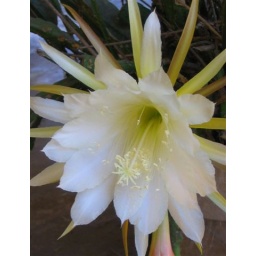
This beautiful flower opened today, the plant itself has been in my garden for over 30 years !!